Ohel Theater

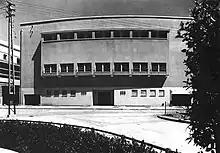
Ohel Theater, 1940s

Ohel Theatre ("Teat'ron 'Ohel") was a Hebrew-language theatre company, active between 1925–1969 in Mandate Palestine and Israel .